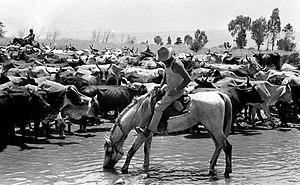
Le plateau ouest du Golan, hauteurs du Golan, sous-district de Golan ou ouest Golan, est un territoire administré par Israël depuis de la guerre des Six Jours en 1967 puis annexé unilatéralement en 1981.